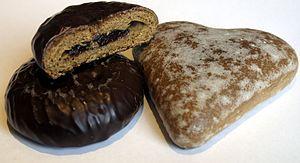
Le prianik est un pain d'épices très populaire en Russie pour accompagner le thé, plus spécialement à la période de Noël, mais aussi en Pologne, en Lituanie et au Bélarus. C'est un pain de froment, de seigle ou d'autres céréales agrémenté de miel, de noix, de fruits confits, de raisins secs, de fruits ou de baies, de confiture. La pâtisserie est généralement rectangulaire, ronde ou ovale, bombée sur le dessus, recouverte d'un glaçage ; celui-ci porte souvent une inscription faite à la main ou à l'aide d'un moule.
Dans l'alimentation, un biscuit est un petit gâteau sec, qui se décline dans plusieurs saveurs et formes.